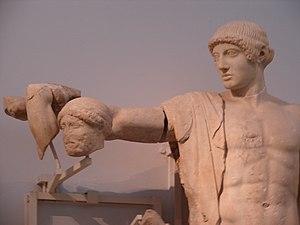
Les frontons et métopes du temple de Zeus à Olympie, en style sévère, sont exposés au musée archéologique d'Olympie. Ils comprennent un ensemble de statues provenant du sanctuaire dédié à Zeus en Olympie.